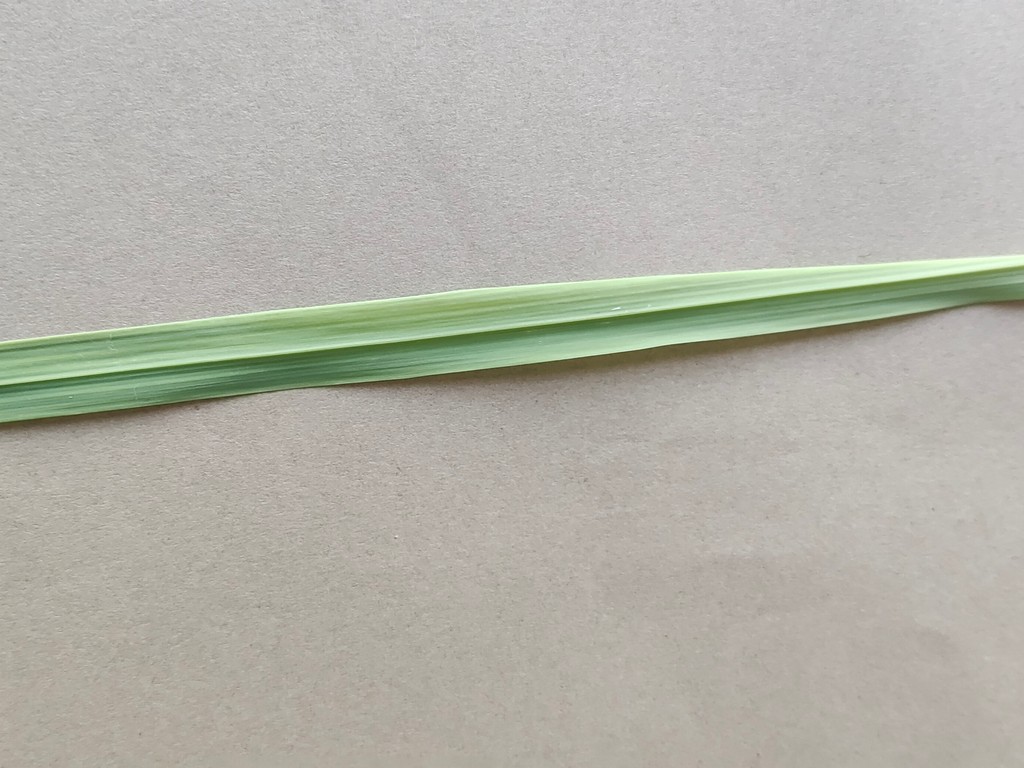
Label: Healthy